Lolly cake

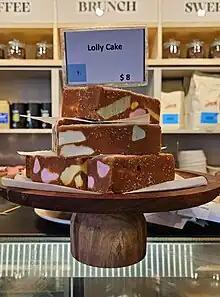
Lolly cake slices for sale at Westfield Albany, Auckland

A lolly cake or lolly log is an unbaked New Zealand sweet dish that features lollies, (typically explorer candy or fruit puff sweets) as a key ingredient.